Because I Love You (2017 film)

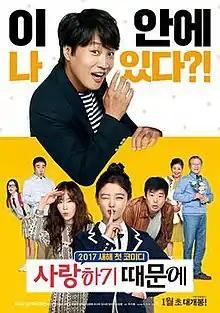
Theatrical release poster

Because I Love You is a 2017 South Korean fantasy-comedy omnibus film starring Cha Tae-hyun and Kim Yoo-jung. Directed by Joo Ji-hoong, it premiered on January 4, 2017. This movie starring Cha Tae-hyun is produced by his elder brother Cha Ji-hyun who also produced the film "The Grand Heist" starring Tae-hyun.